Ethnic conflicts in Kenya

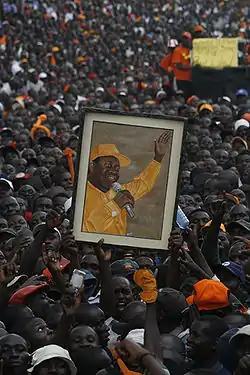
Kenyan Orange Democratic Movement supporters at a rally during the 2007–08 Kenyan crisis.

Ethnic conflicts in Kenya occur frequently, although most are classified as minor skirmishes. A significant increase in the severity of such conflicts between the various ethnic groups inhabiting the country was witnessed after the introduction of multi-party politics in the early 1990s, especially during the 2007–08 Kenyan crisis. Major conflicts have also led to exoduses of ethnic minority communities with roots in other geographical areas.